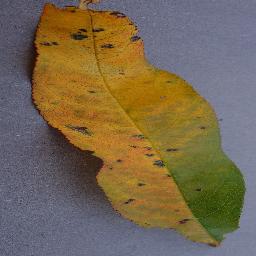
Label: Peach___Bacterial_spot